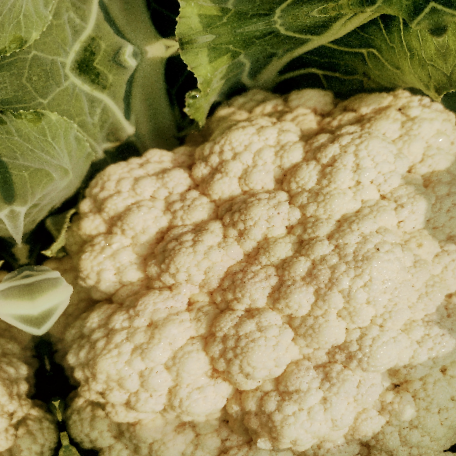
Label: Disease Free